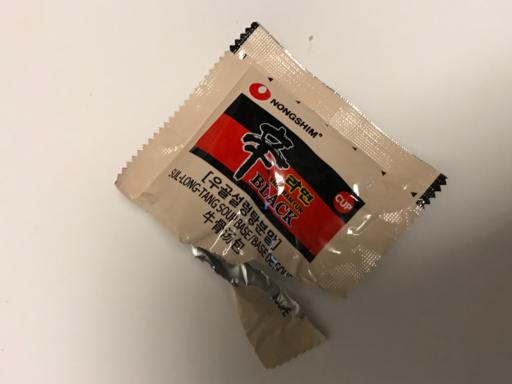
Label: plastics